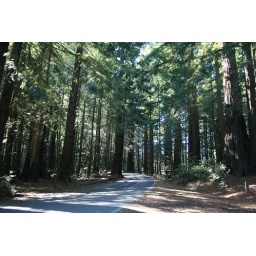
The winding road through the forrest over the mountain made for a great drive